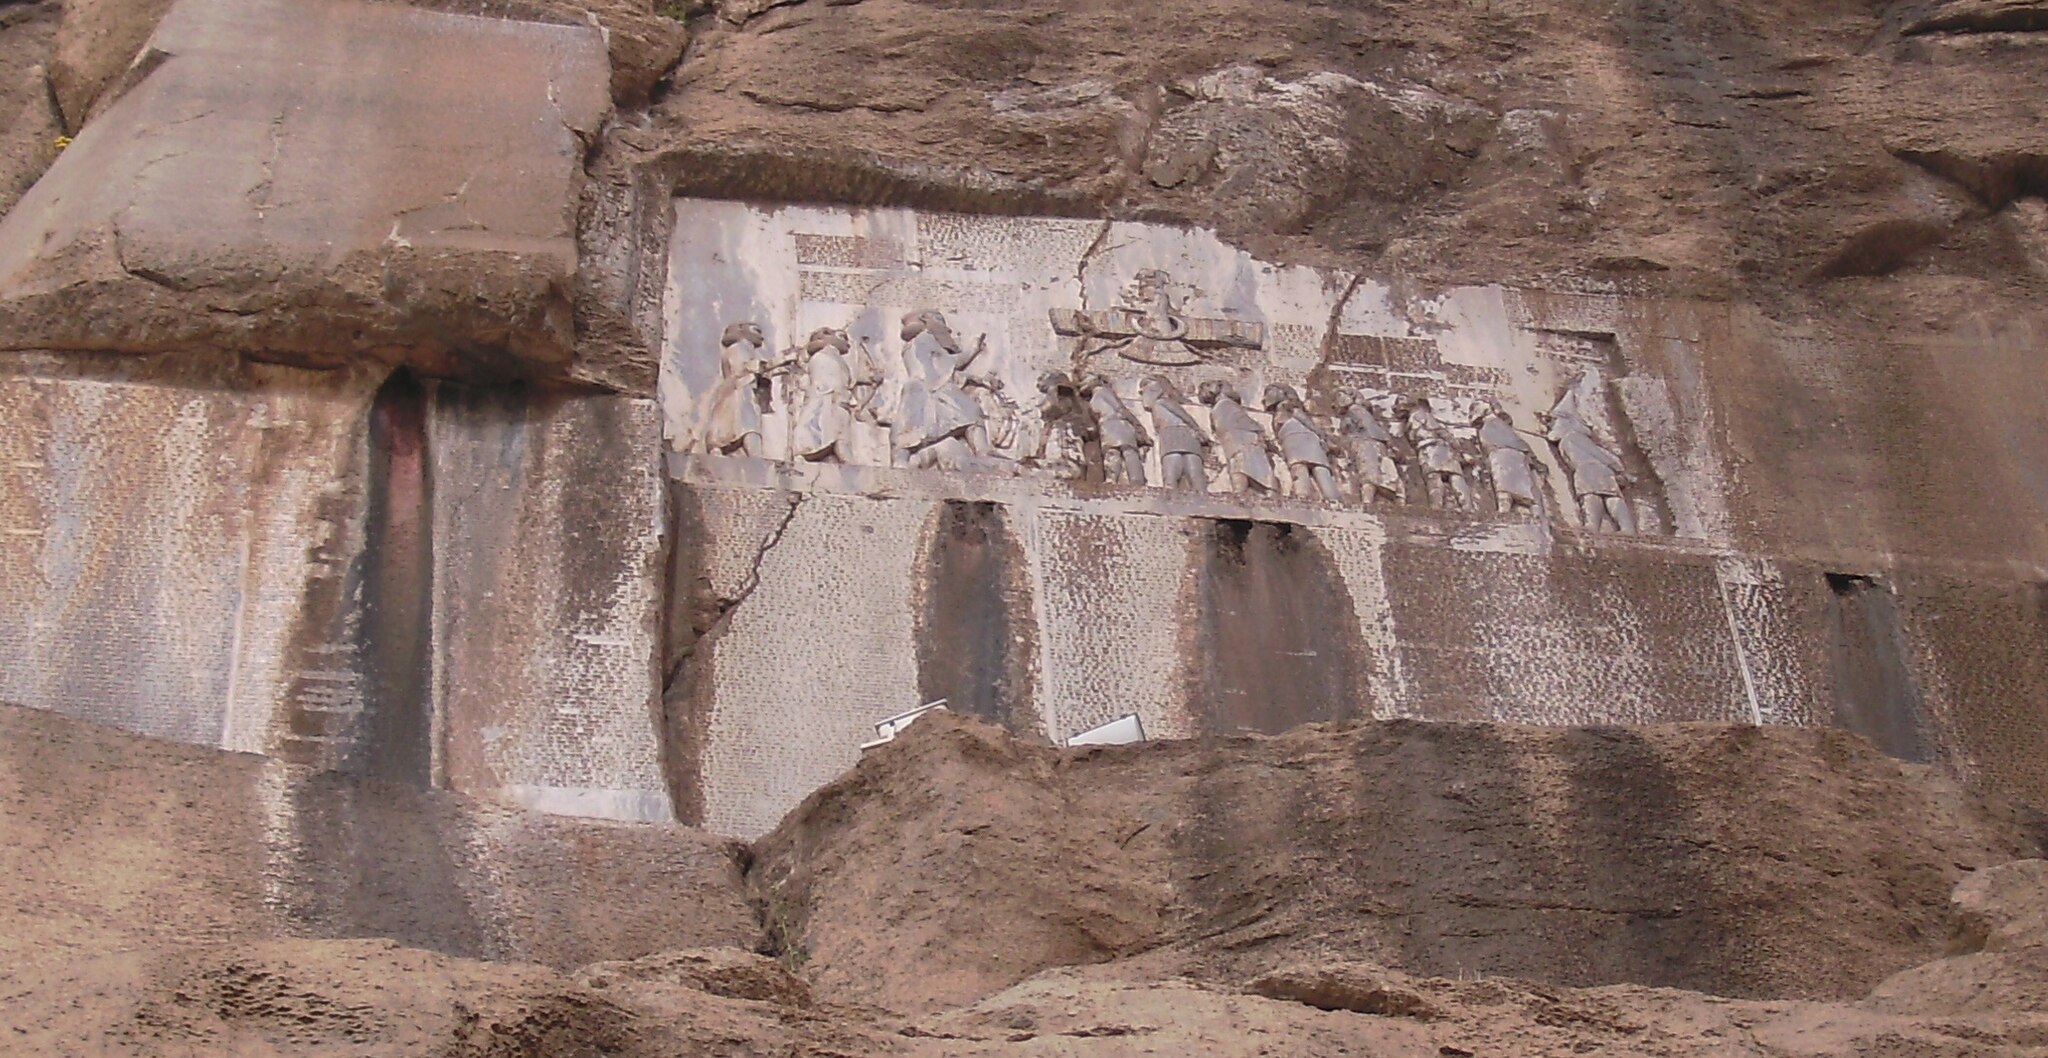
Title: Bisotoun Inscription
Description: Stone Inscription of Darius, Bisotoun, Iran
Date: 2010-05-17 08:37:42
Categories: Behistun Inscription, Self-published work, Objects with inscriptions (language unspecified)